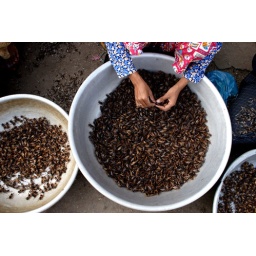
A street vendor prepares live insects in preparation for their sale at a sidewalk food marketplace in Kampong Cham, Cambodia.